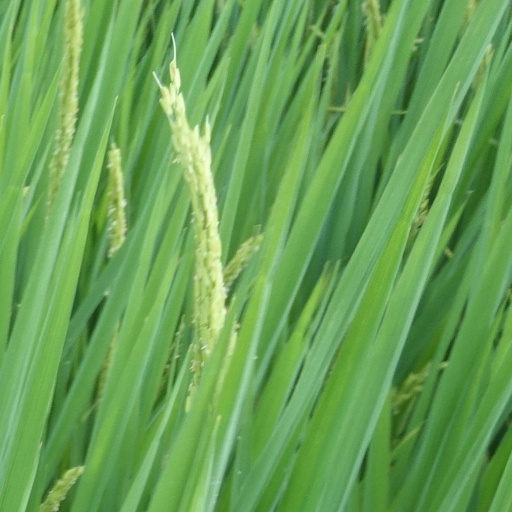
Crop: rice